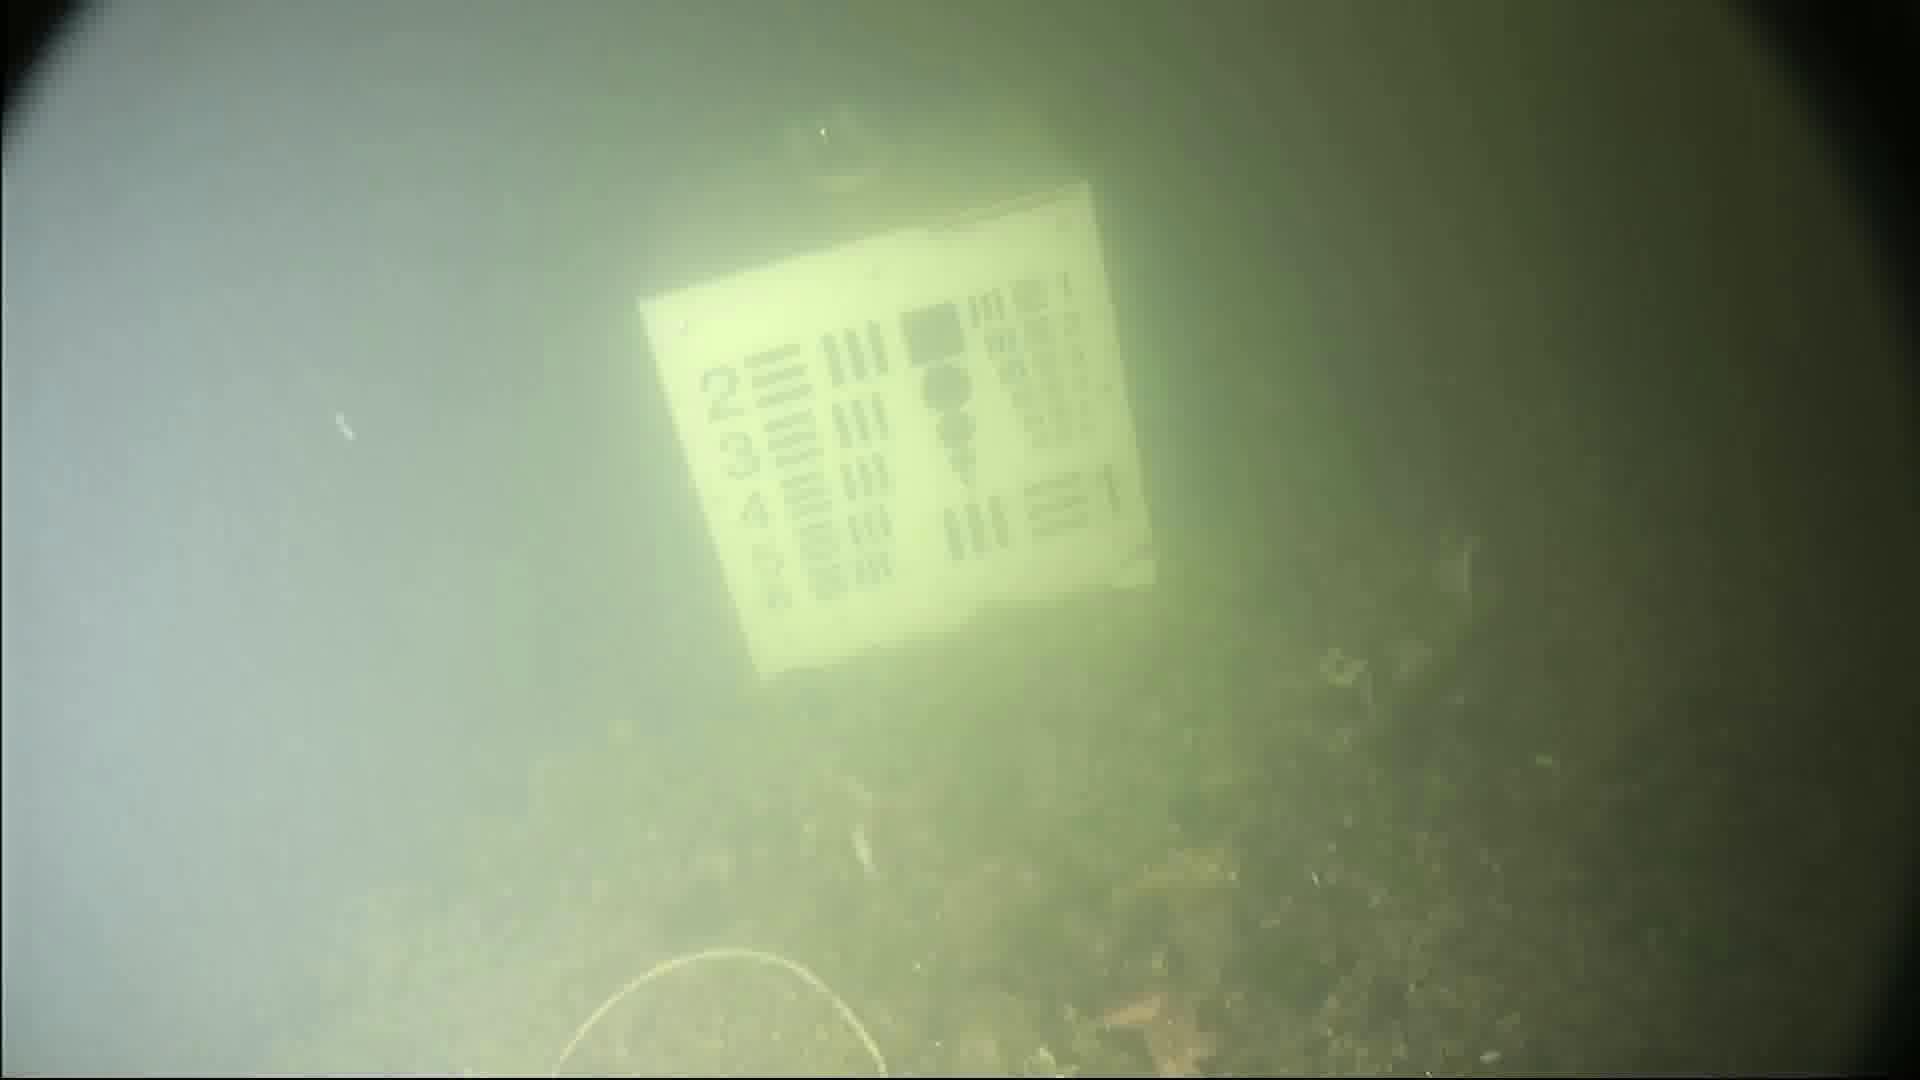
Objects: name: small_fish
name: starfish